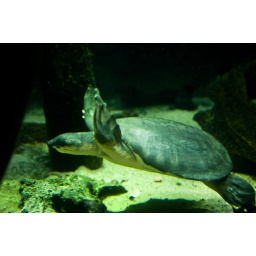
A turtle in water